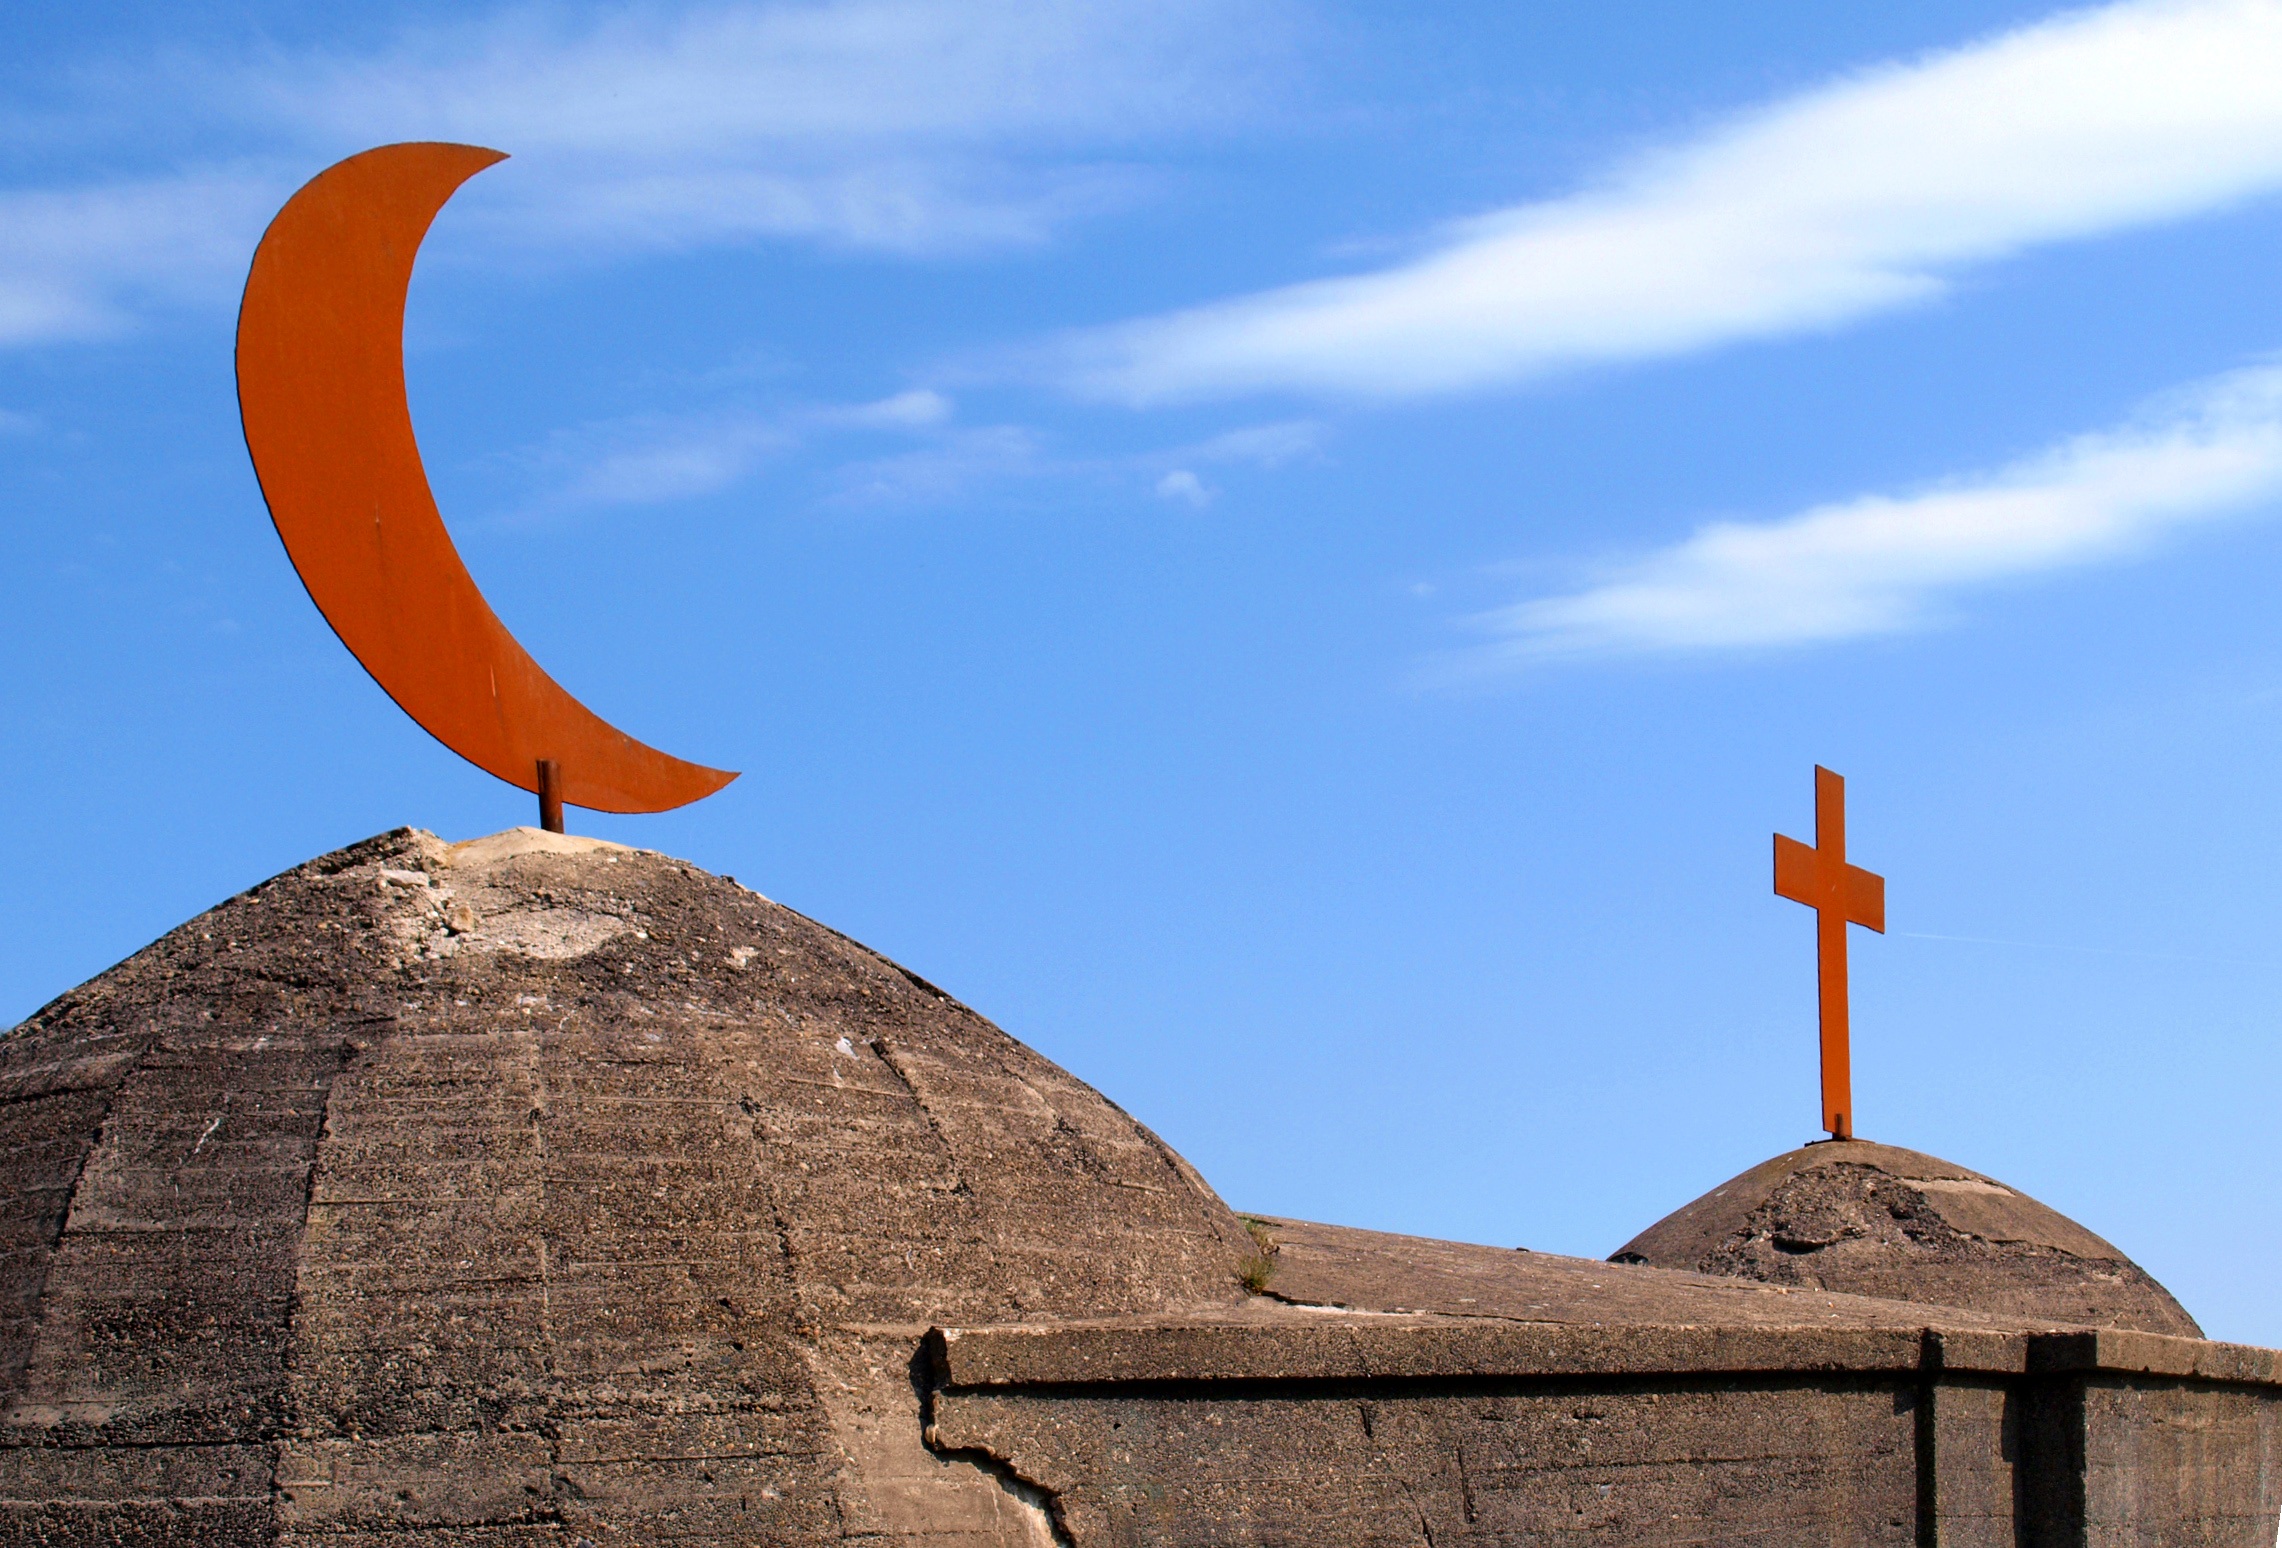
sea, sky, monument, religion, landmark, cross, culture, christianity, islam, crescent